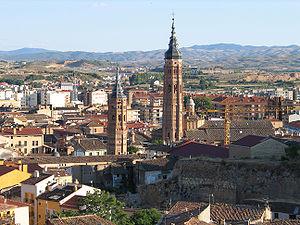
Calatayud est une commune espagnole de la province de Saragosse dans la communauté autonome d'Aragon, chef-lieu du comarque Comunidad de Calatayud.